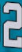
Number: 2